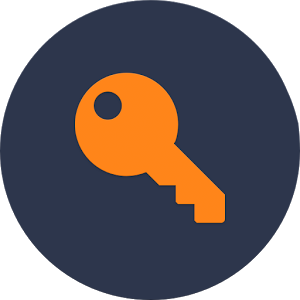
Avast Software est une entreprise fondée en avril 1988 et basée à Prague, en République tchèque. Elle est connue pour son logiciel antivirus Avast.